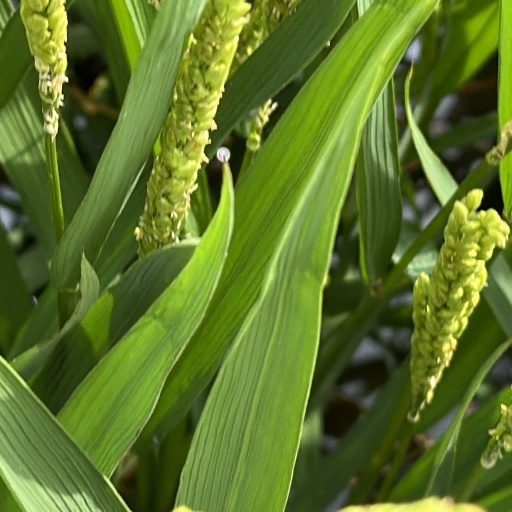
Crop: rice